Neck Amphora by Exekias

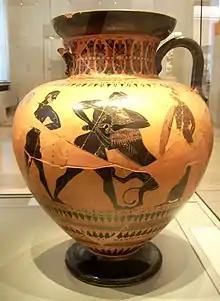
Herakles fights the Nemean lion

The clay neck amphora is 40.5 cm high. It is dated to around 545/0 BC and is executed in the black figure style, which was still common at the time. The painter Exekias was a master of this style, which he brought to its peak. He added his own innovations and modifications which appear in part also in the amphora. The vase is fragmentary, but large portions survive. Conspicuous absences include the loss of one of the two handles, and a pair of sherds from the body of the vase. The surviving pieces are in good condition.